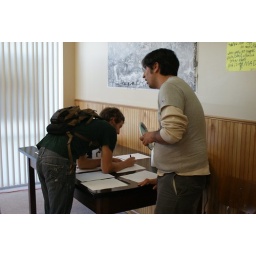
Open house for the new KFTC office in Berea. 10/17/10Please credit photo to Kentuckians For The Commonwealth.